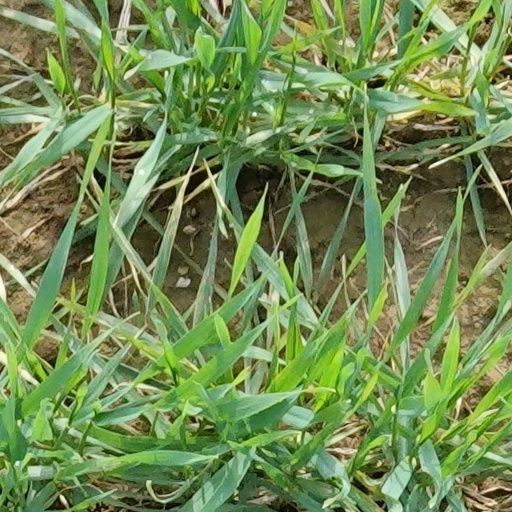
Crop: wheat